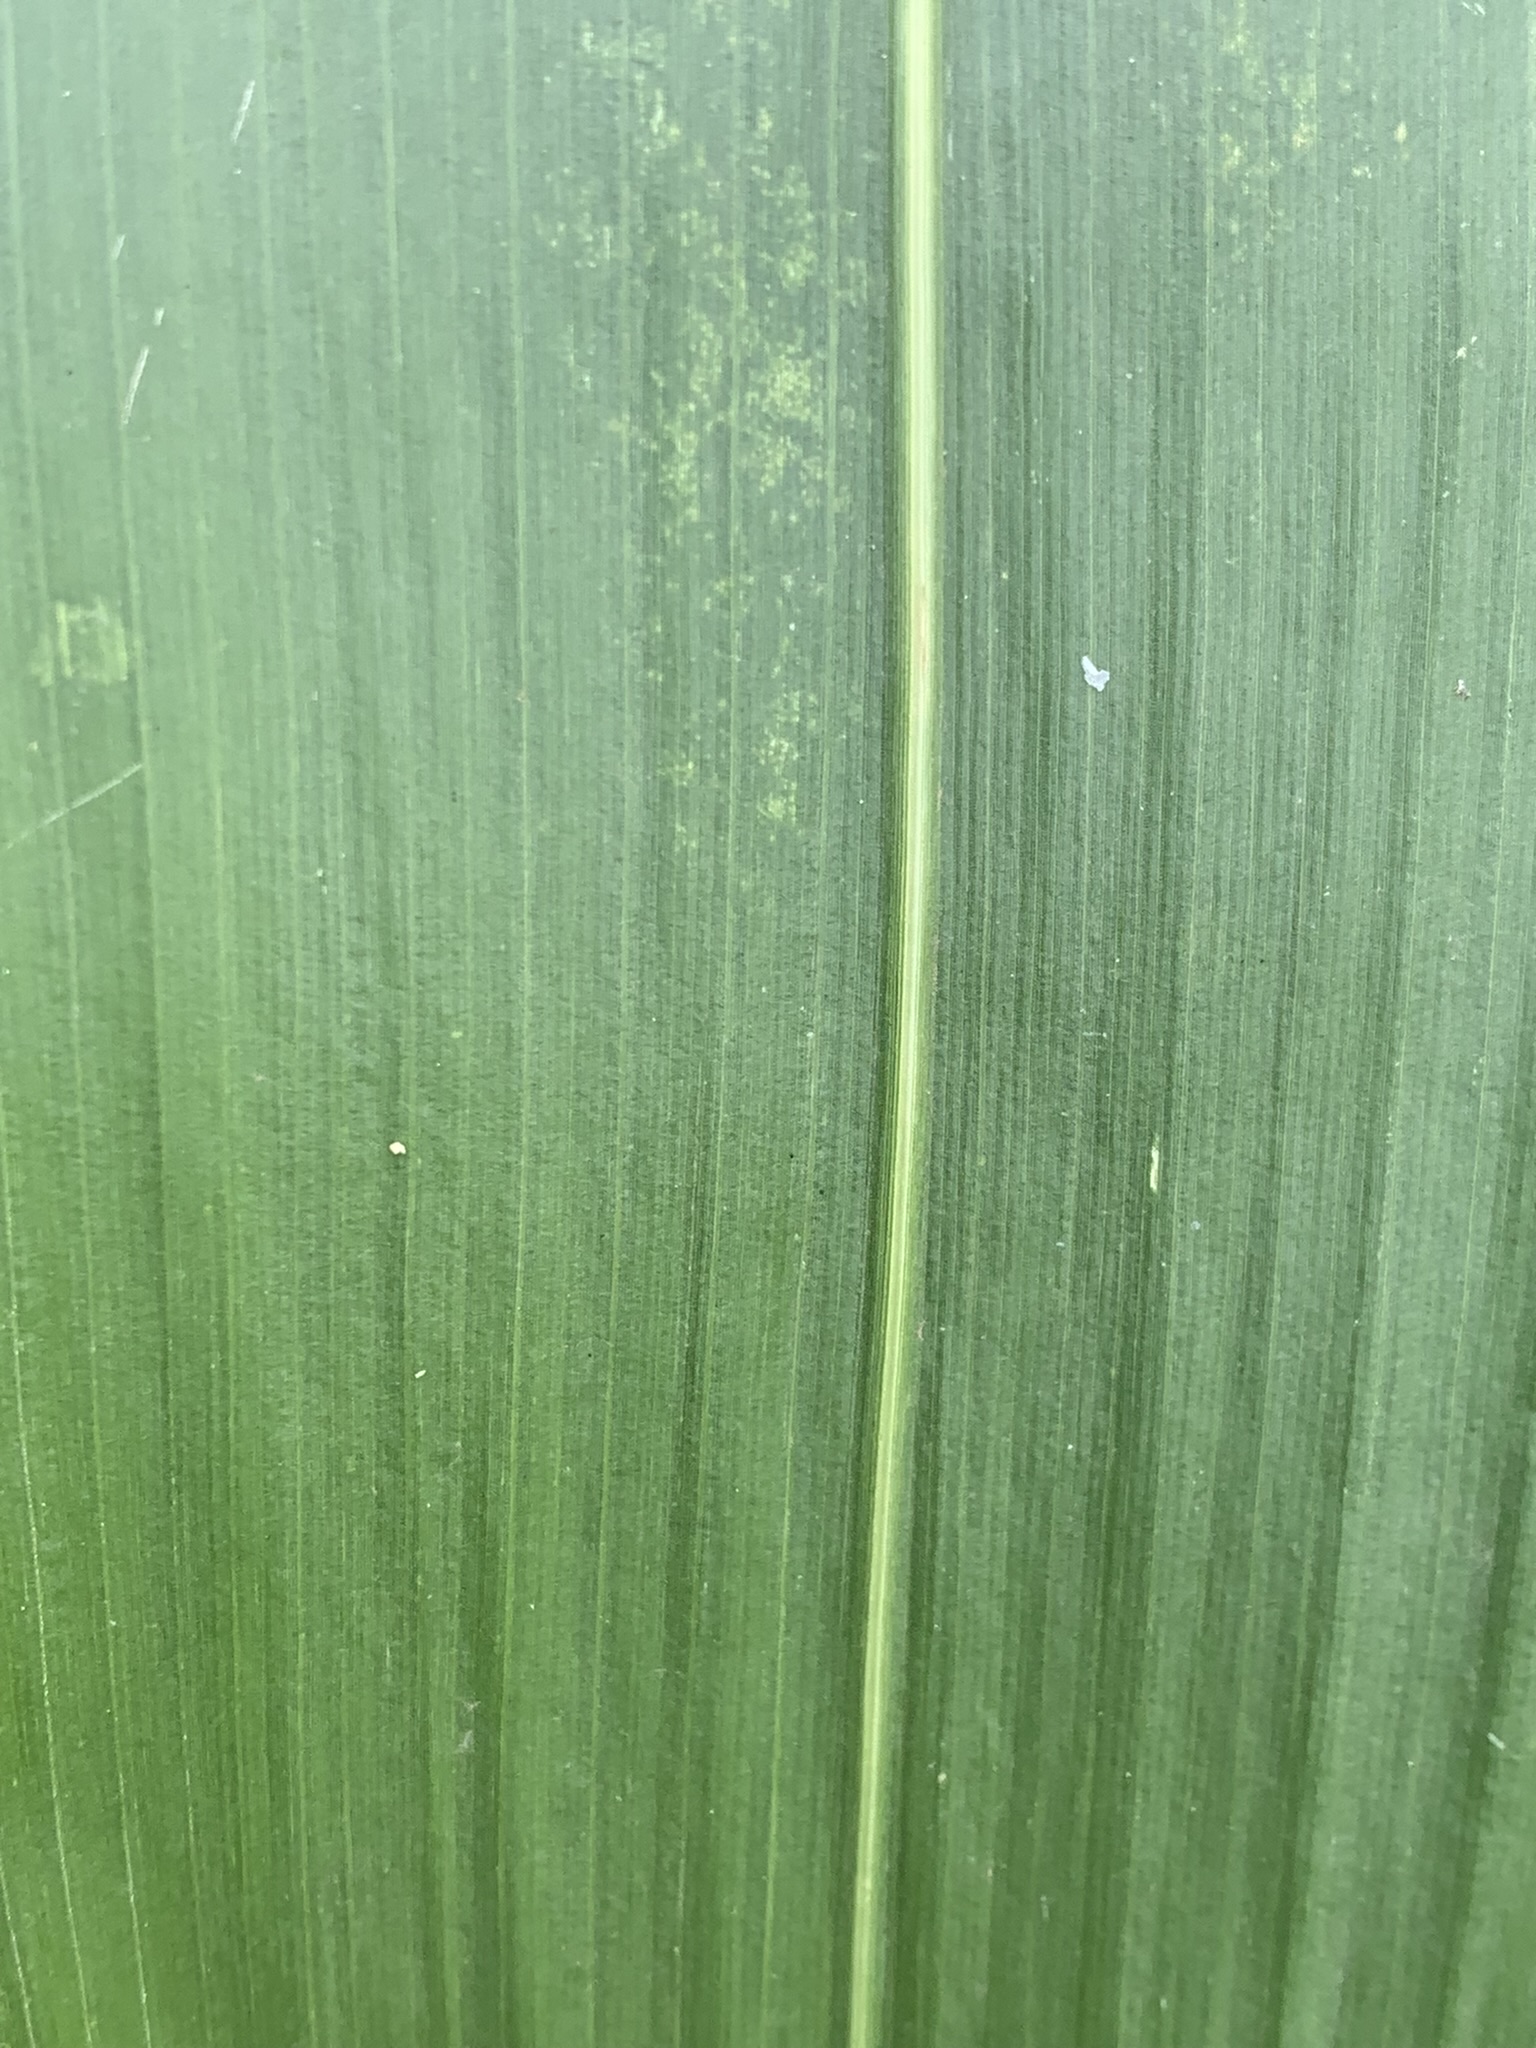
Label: Healthy